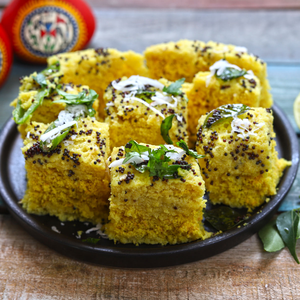
Dish: dhokla